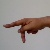
The image shows a hand gesture representing the letter 'P' in Indian Sign Language.